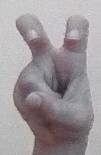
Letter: toot